Mesothelioma Applied Research Foundation

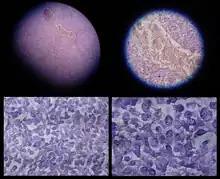

Of its donors, 65% are individuals personally affected by mesothelioma. The remaining 35% include pharmaceutical companies, labor unions, plaintiff and defendant attorneys, and companies that have manufactured asbestos products.